Rebecca Evans (soprano)

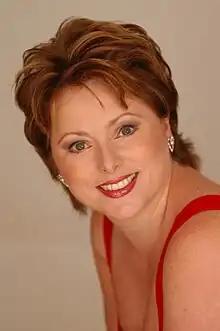
Evans in 2006

Evans was born in Pontrhydyfen. She studied at the Guildhall School of Music and Drama.